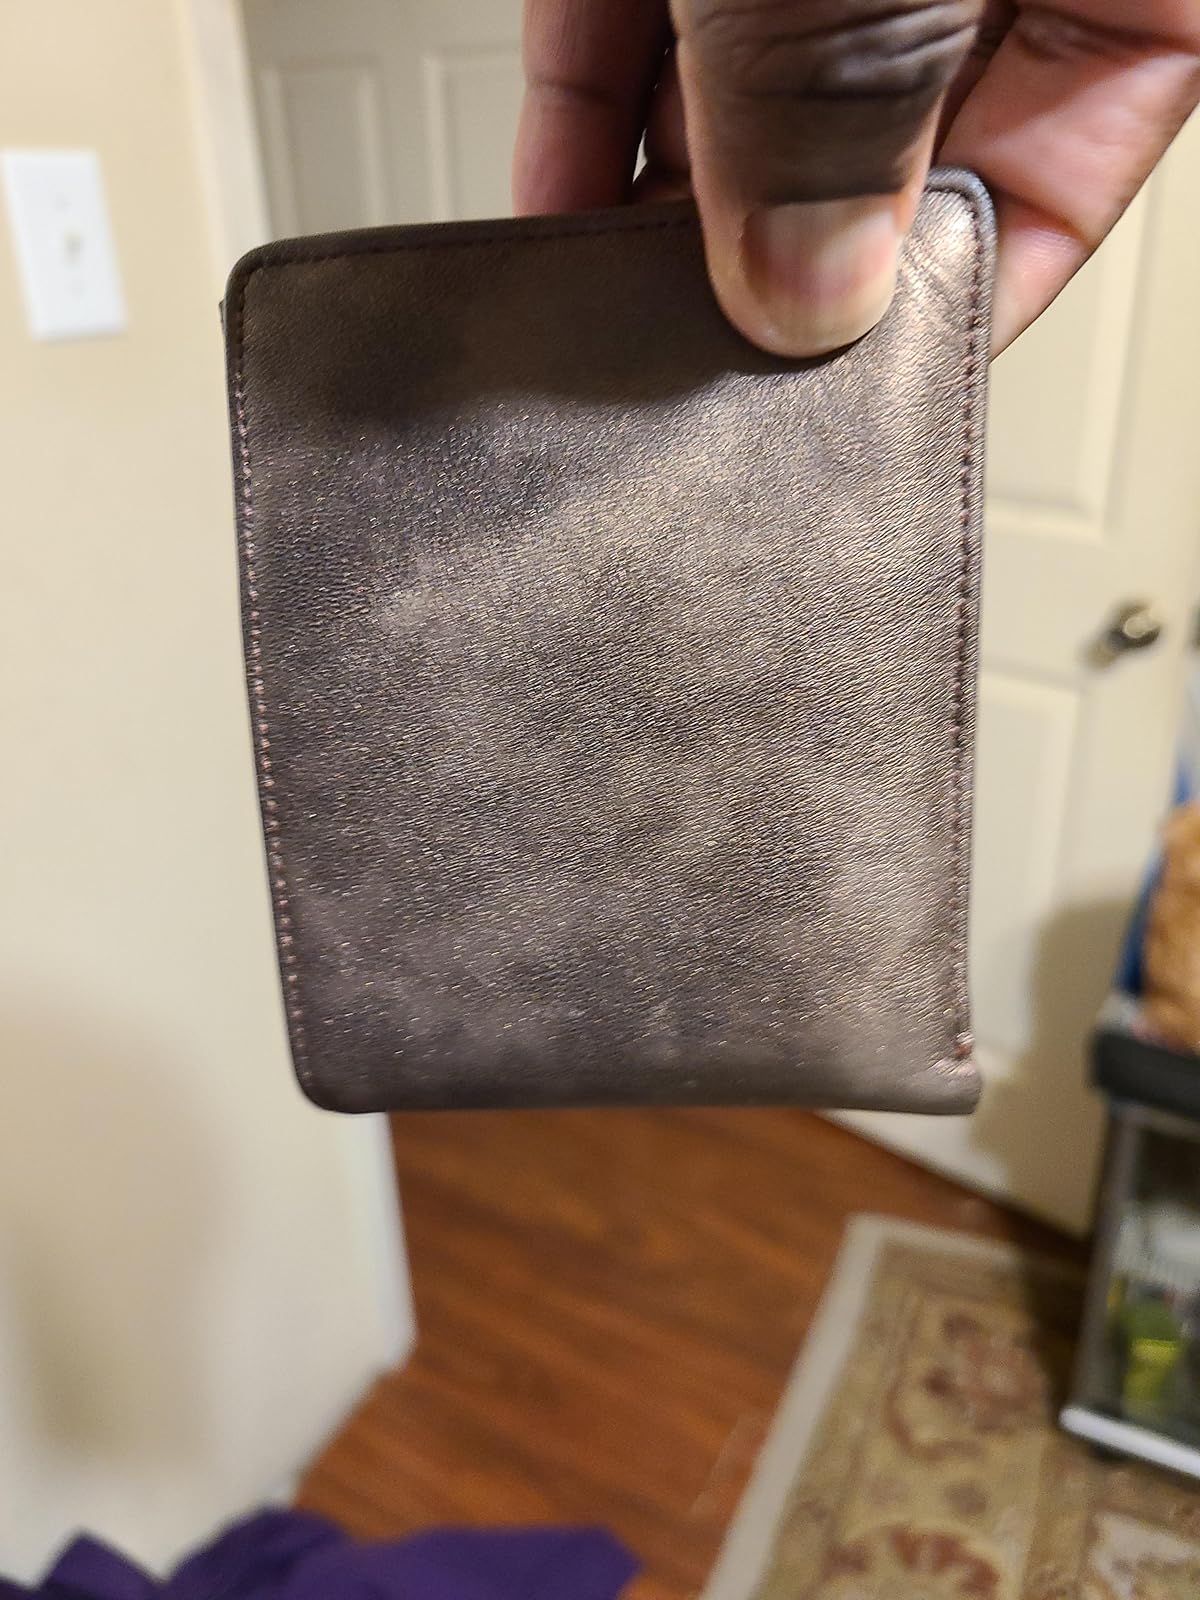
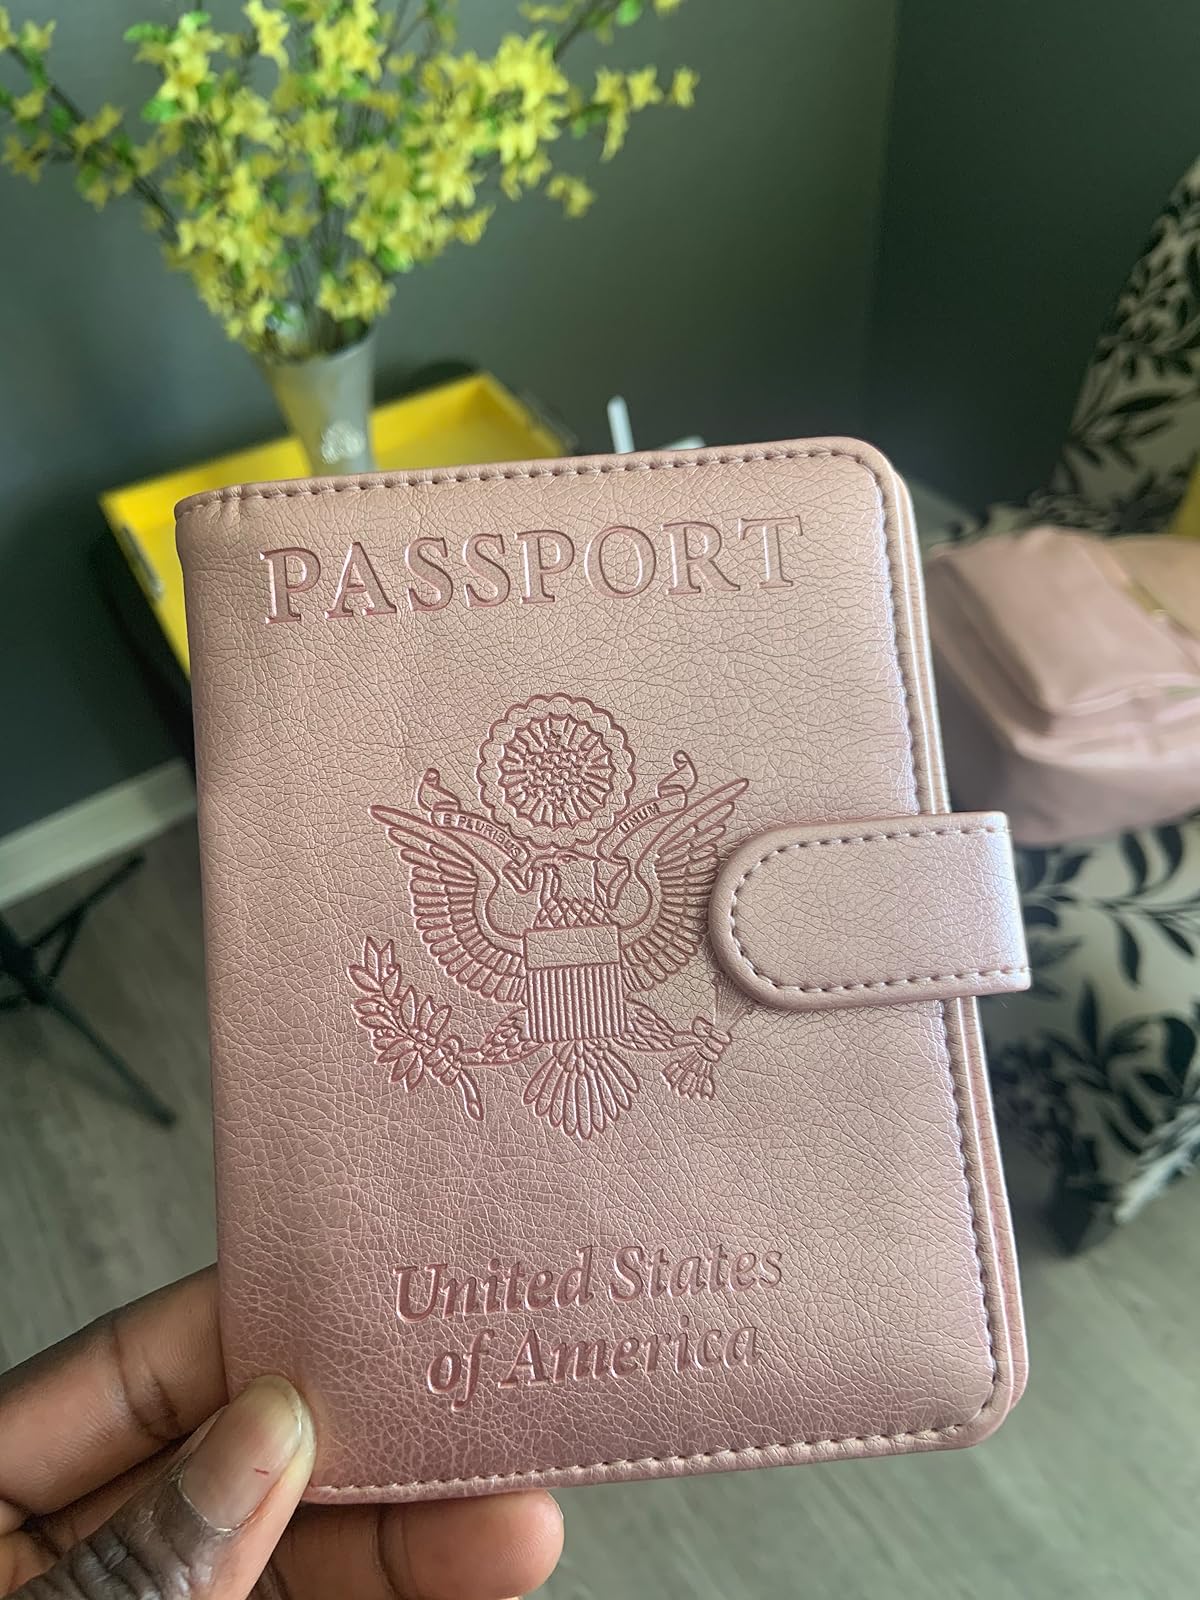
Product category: accessories_wallet
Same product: no